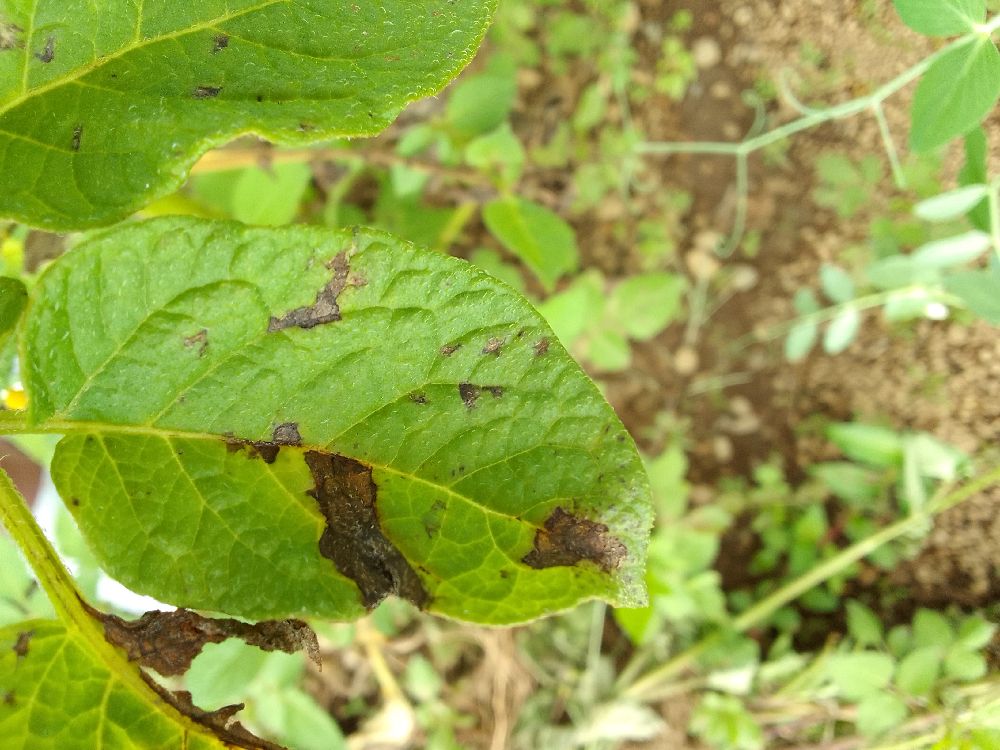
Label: Late blight